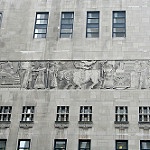
Label: buildings